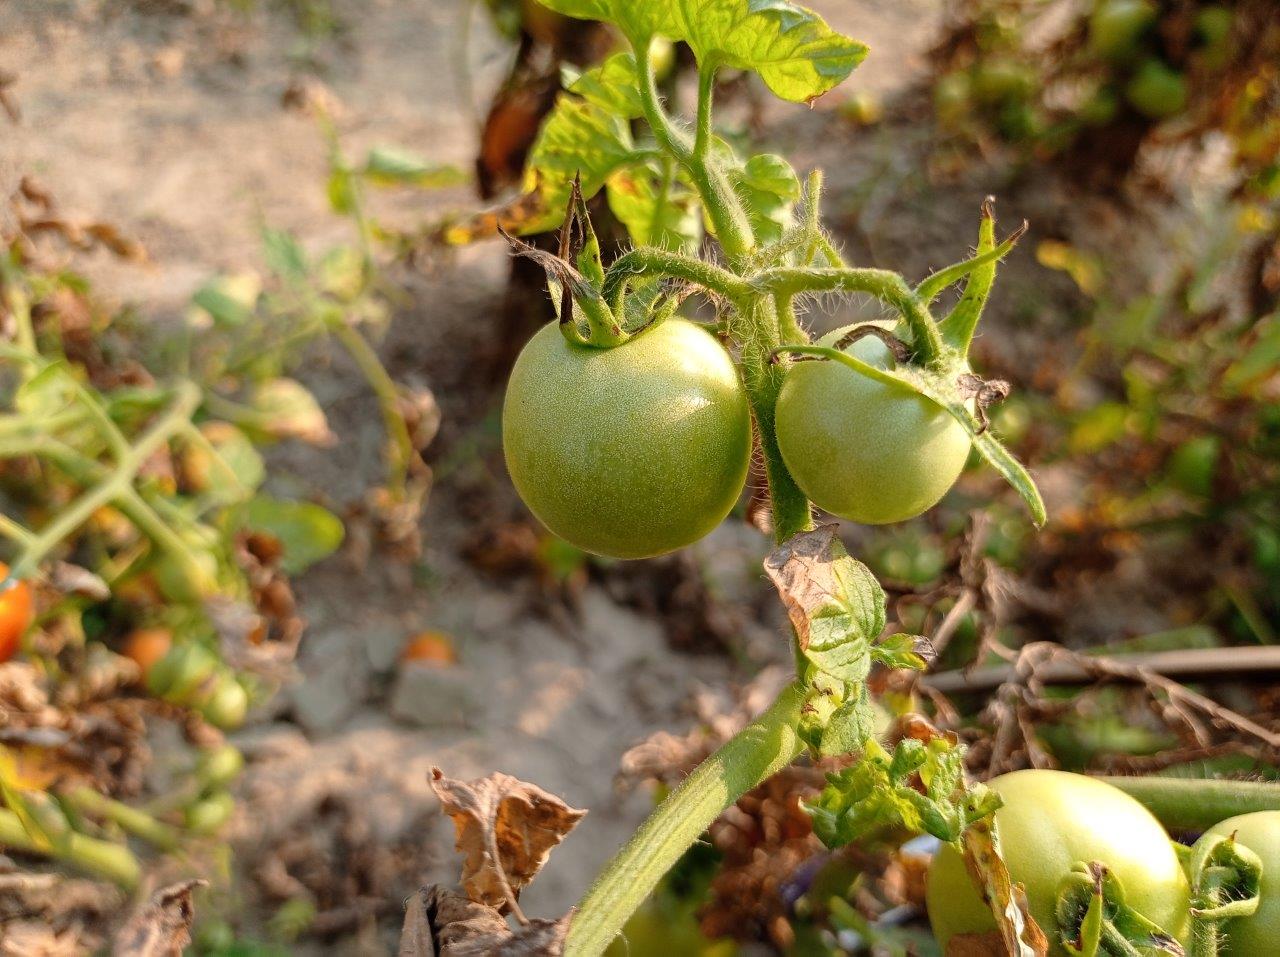
Maturity: Immature